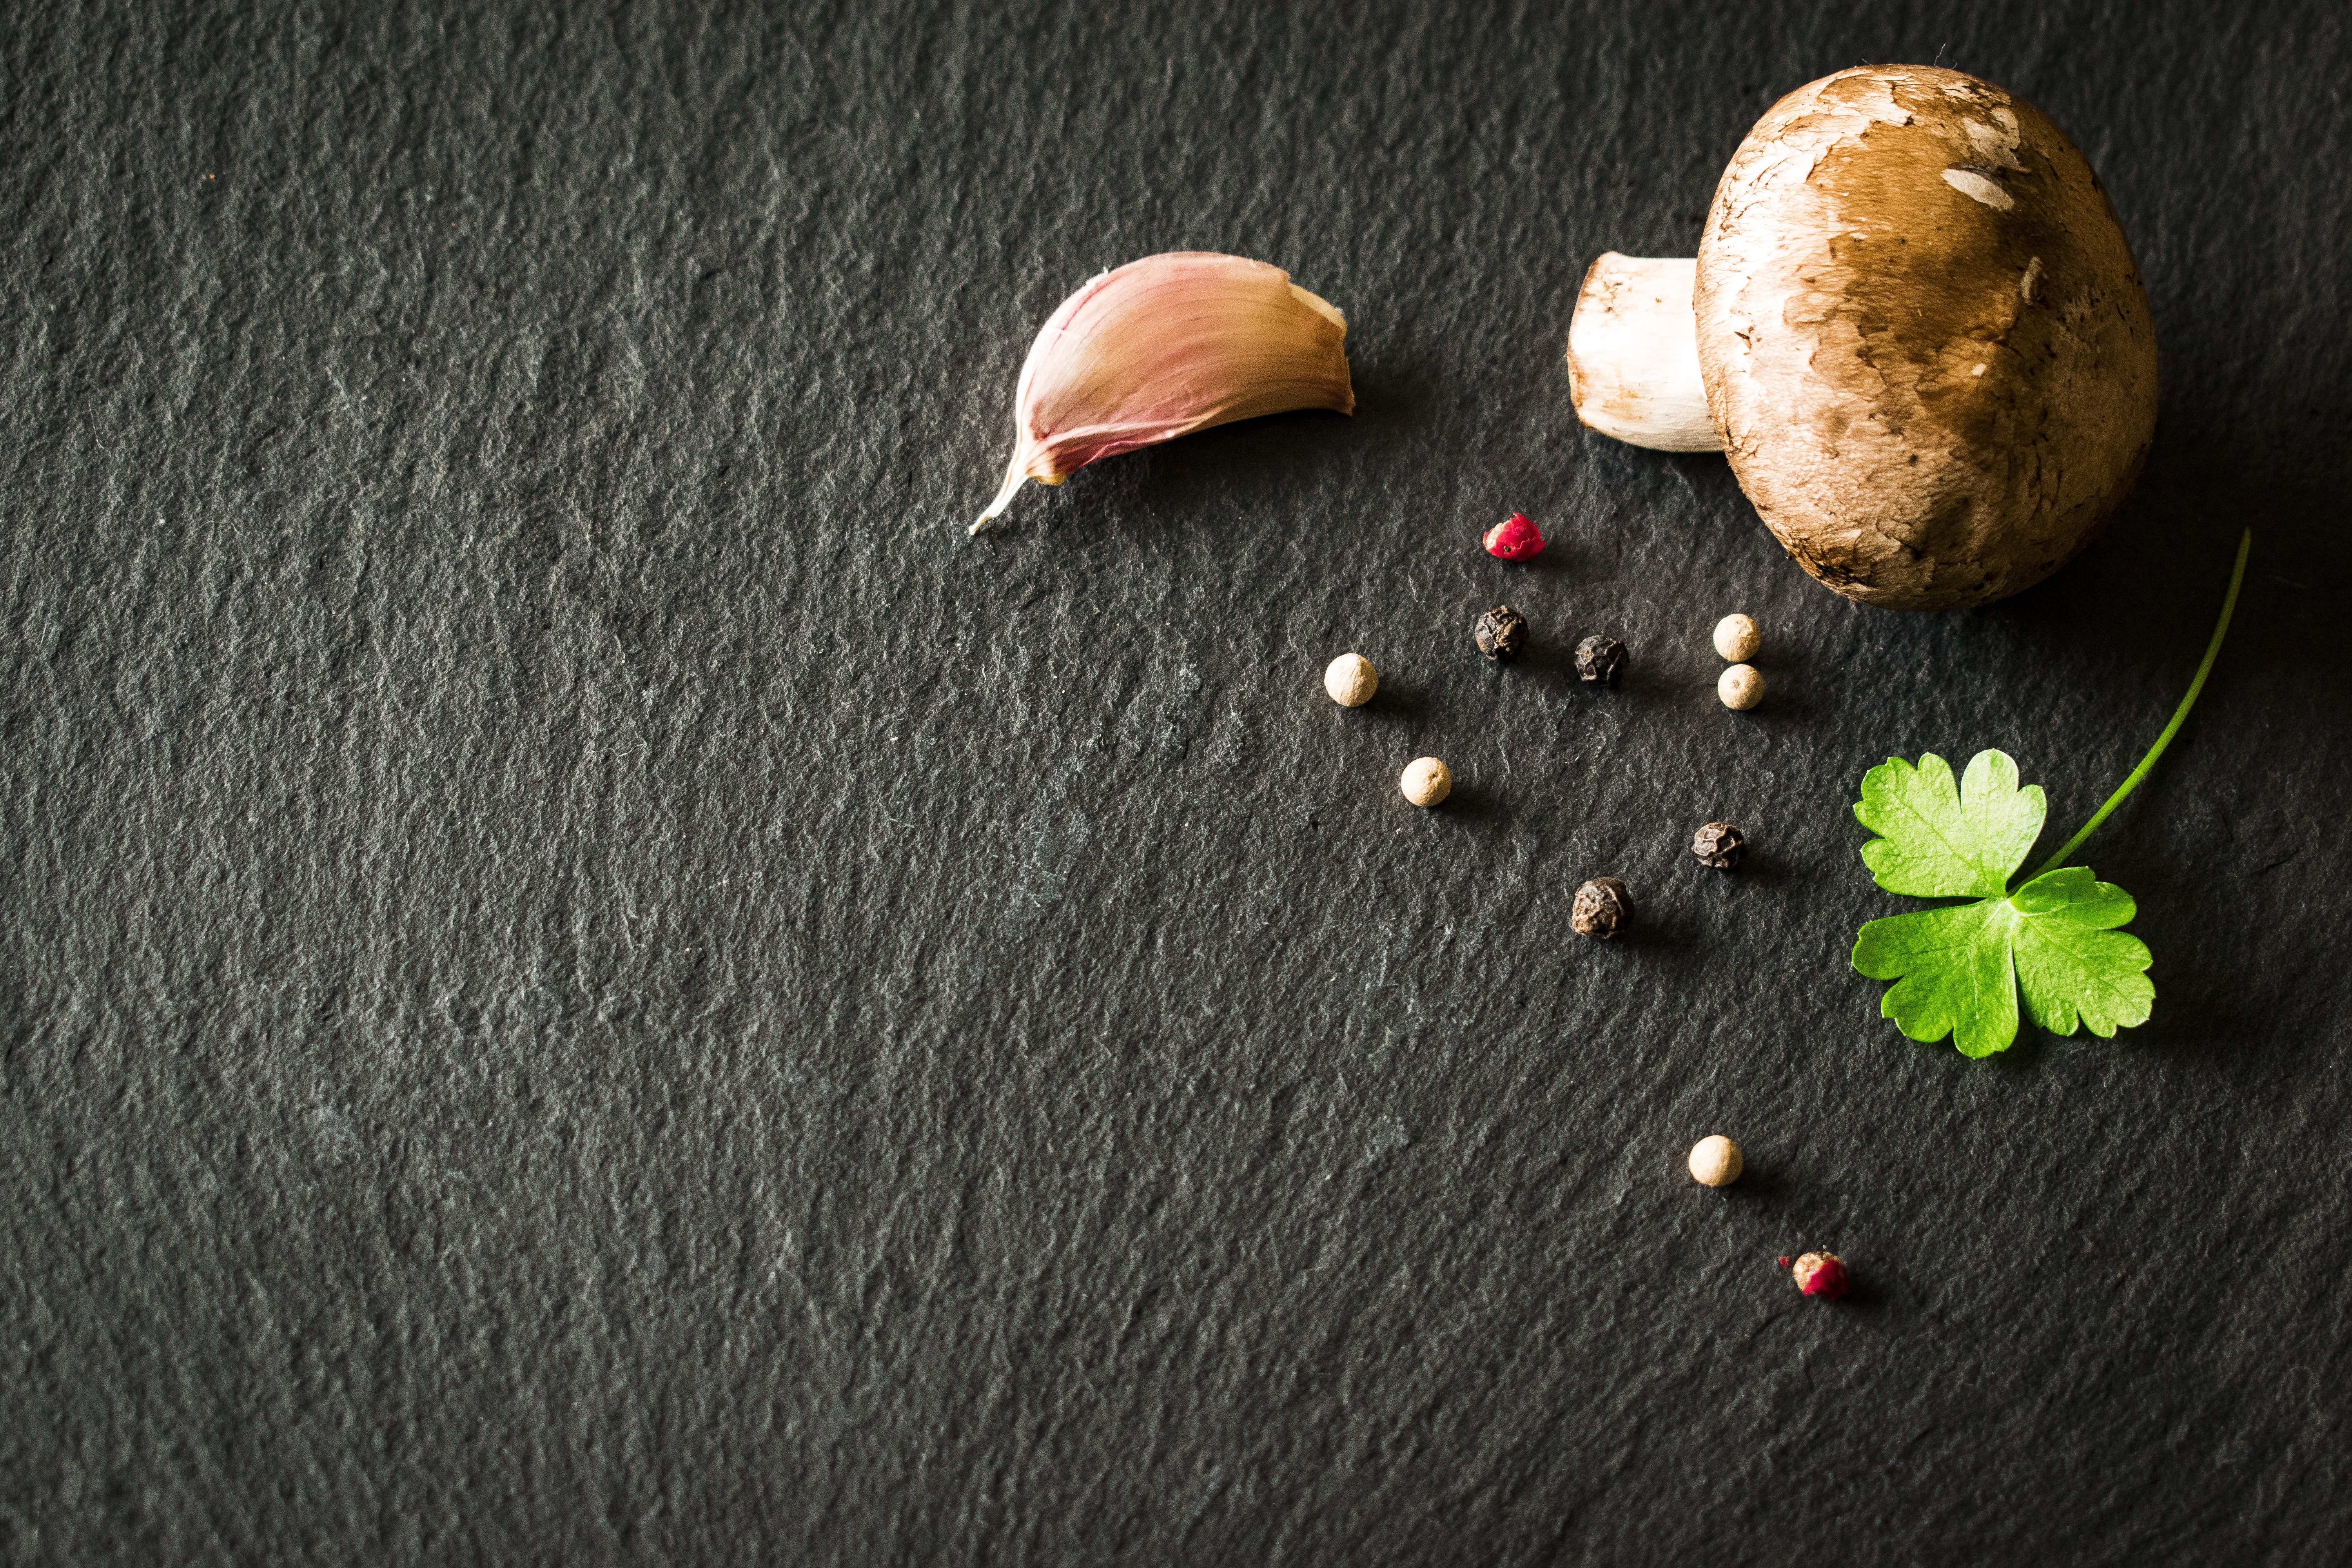
hand, photography, leaf, flower, food, green, pepper, garlic, color, mushroom, close up, vegetables, organ, parsley, macro photography, pact, still life photography